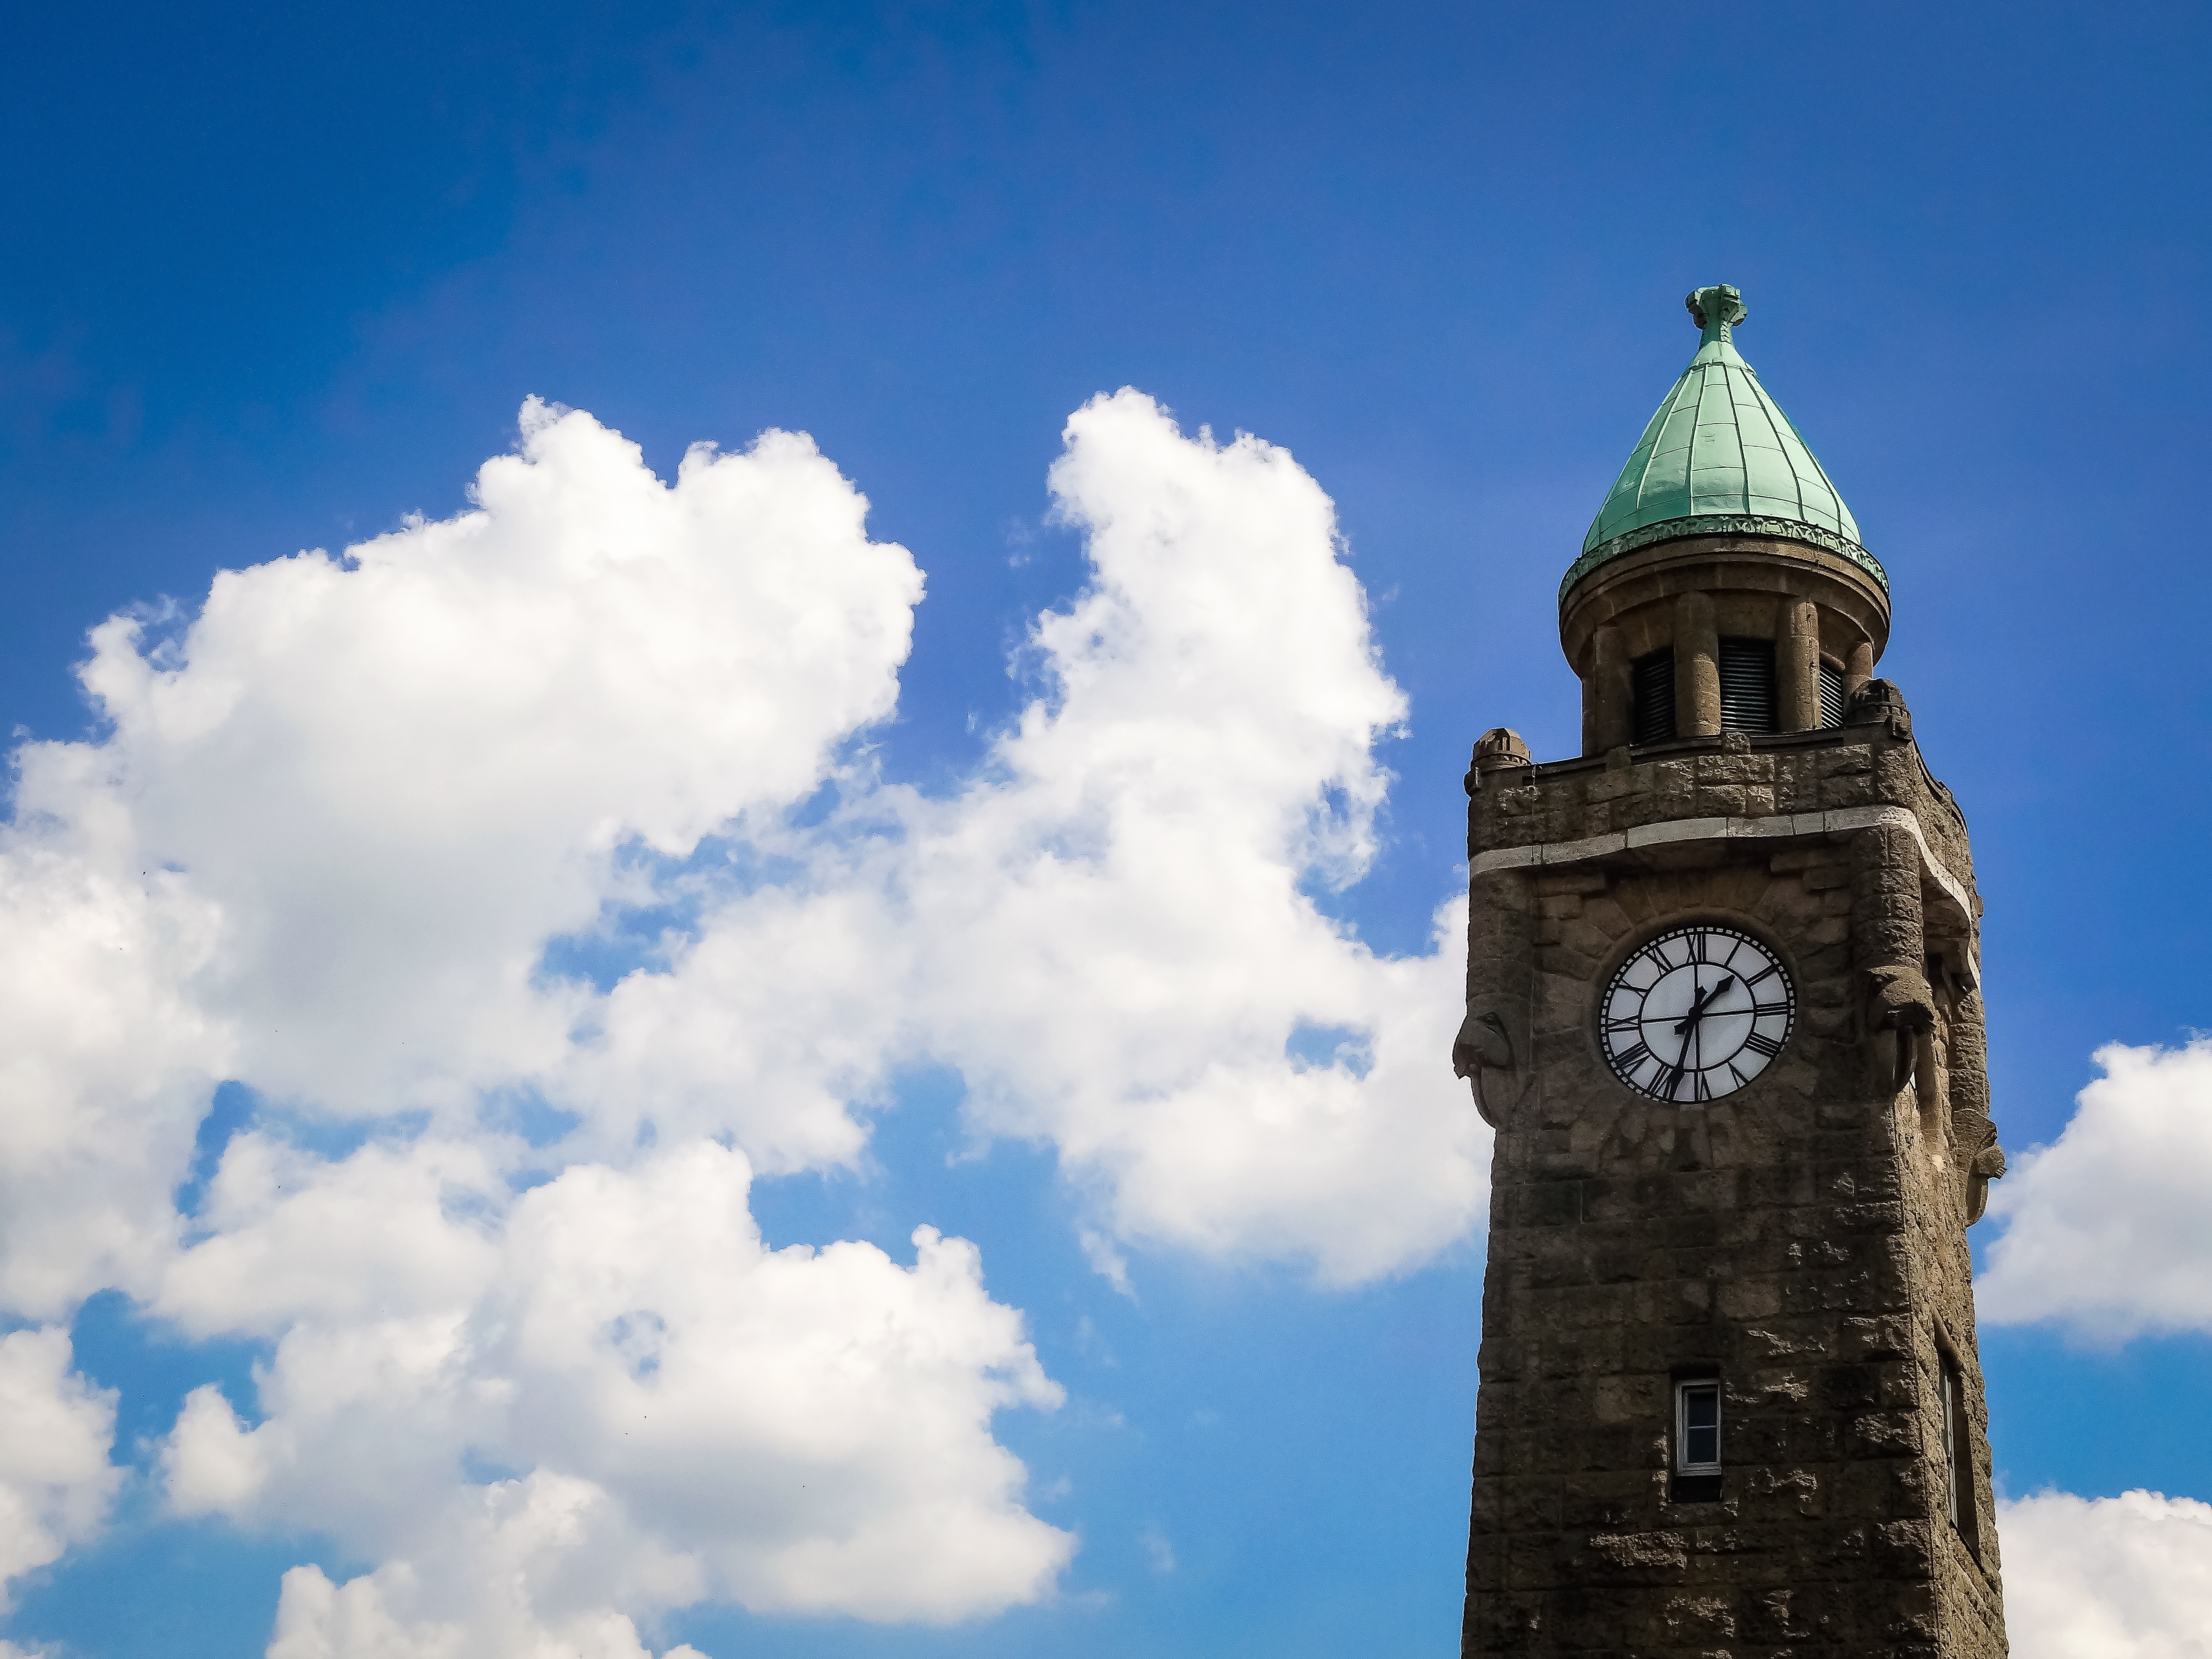
cloud, architecture, sky, tower, landmark, blue, port, place of worship, clock tower, bell tower, places of interest, spire, steeple, elbe, hamburg, port city, landungsbr cken, pegelturm